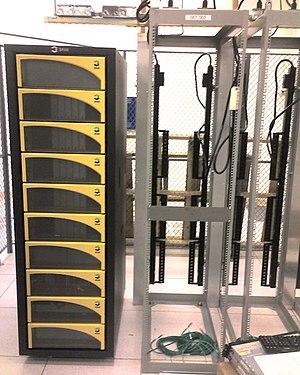
3PAR Inc. était un constructeur américain de matériel informatique spécialisé dans le stockage. Il produit notamment une gamme de baies de stockage disque pour les entreprises. C'est maintenant une division de HP.